Hawker Hart

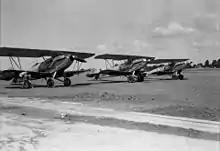
Hawker Hardy aircraft operating from RAF Ramleh airfield in the 1930s

Production of the Demon was undertaken by Hawker and by Boulton Paul Aircraft at their Wolverhampton factory, where their last example of 106 to be completed was delivered to the RAF in December 1937.